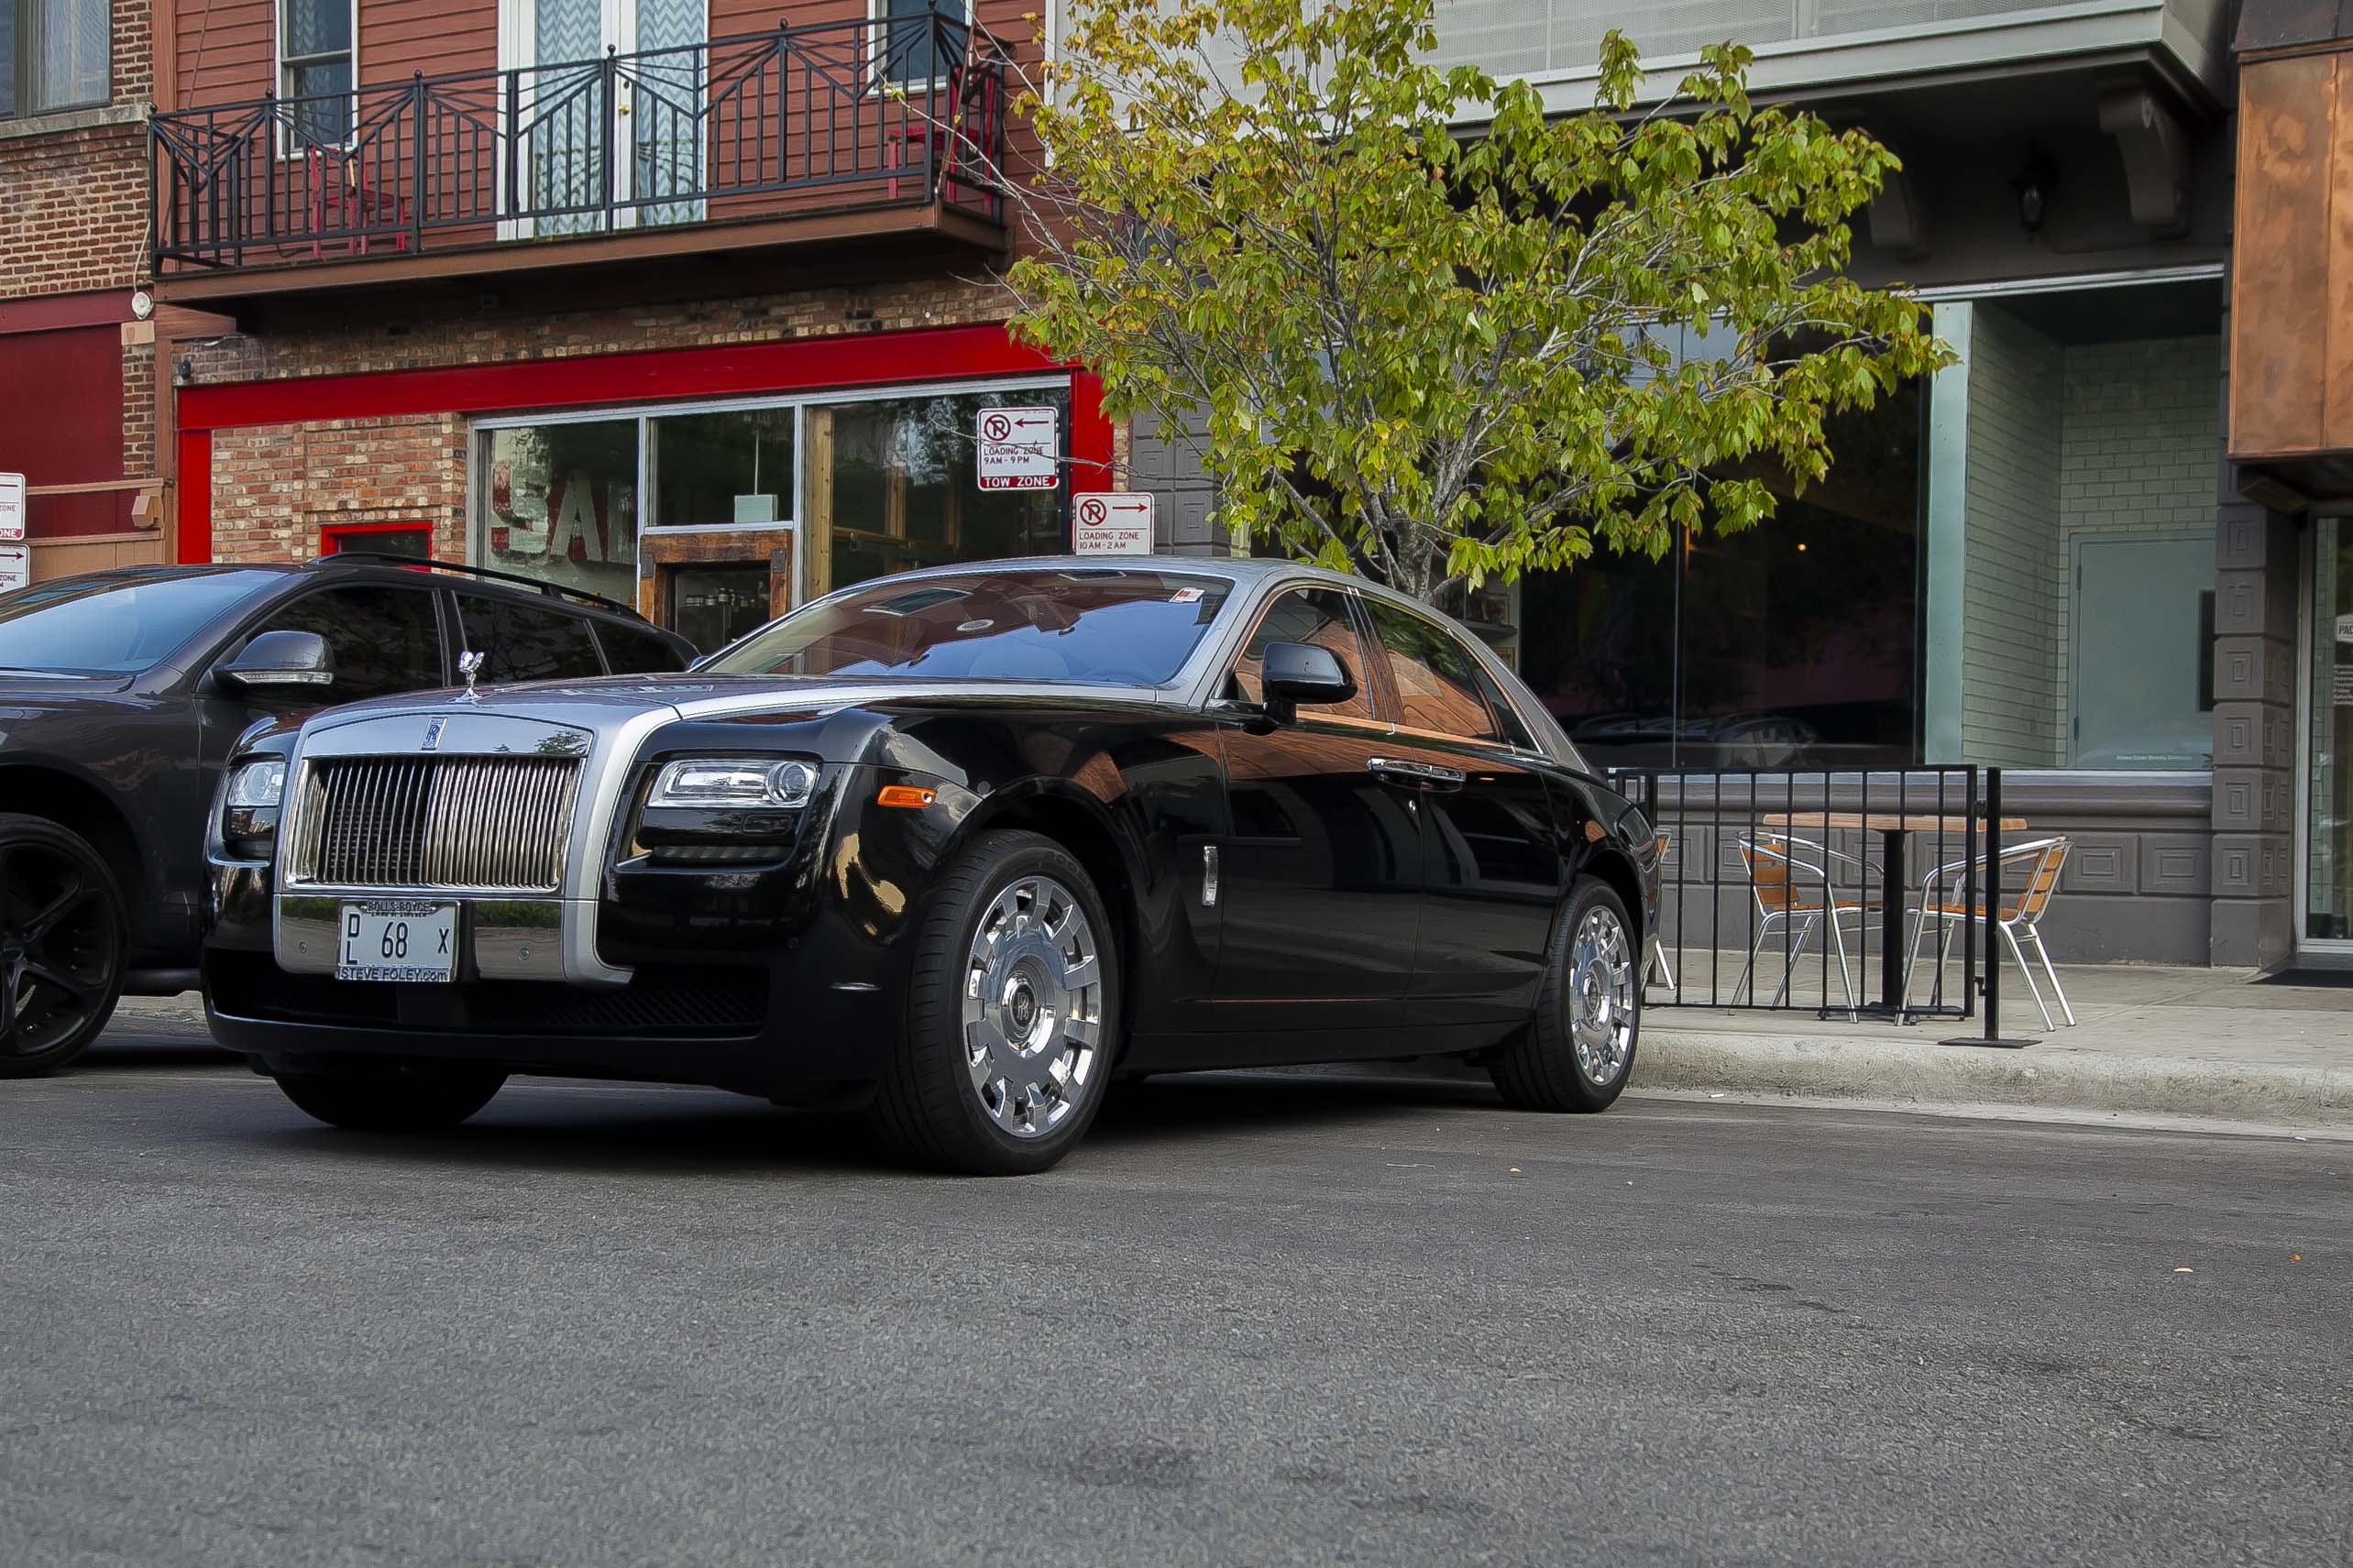
car, wheel, automobile, transportation, transport, vehicle, auto, sports car, rolls royce, supercar, luxury, sedan, rich, stylish, motorcar, land vehicle, automobile make, automotive design, luxury vehicle, rolls royce phantom